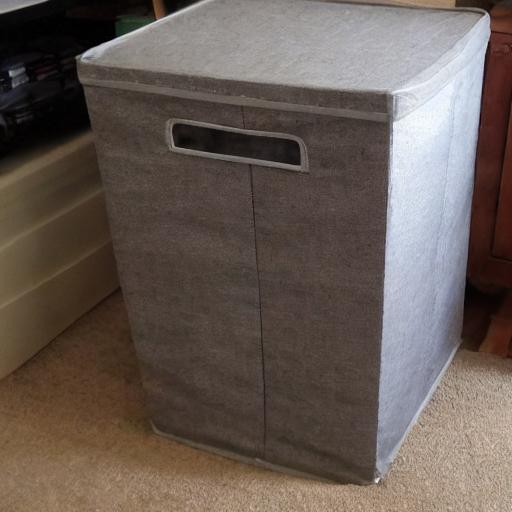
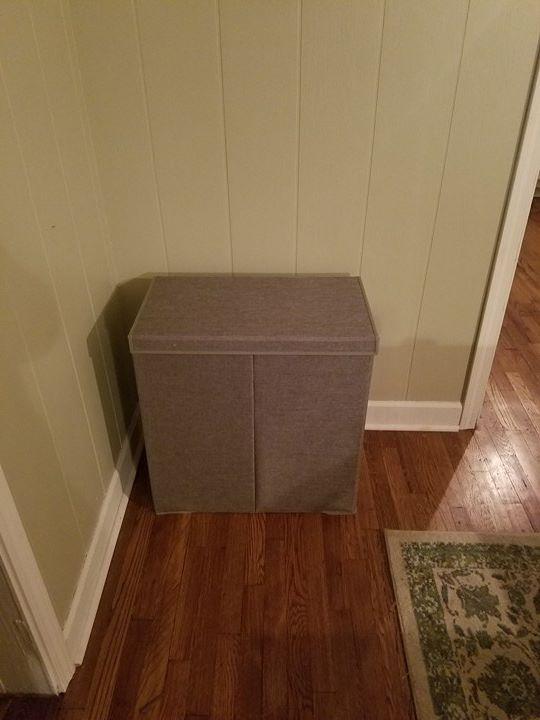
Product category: items_hamper
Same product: no